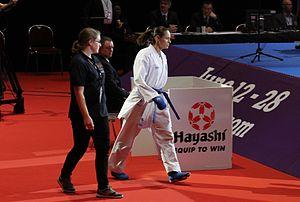
Alisa Buchinger est une karatéka autrichienne née le 26 octobre 1992 à Salzbourg. Elle est championne d'Europe en kumite moins de 68 kilos aux championnats d'Europe de karaté 2015 à Istanbul et vice-championne d'Europe aux championnats d'Europe de karaté 2016 à Montpellier après avoir remporté une médaille de bronze aux championnats du monde de karaté 2014 à Brême.